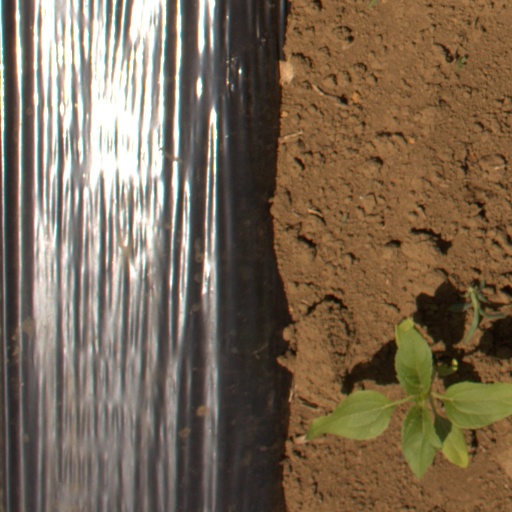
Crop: Jerusalem artichoke